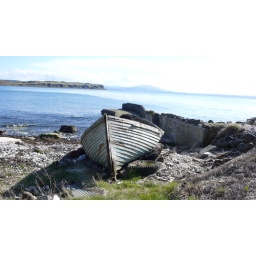
A boat on the beach near to the harbour area. The boat is abandoned and full of old fishing paraphanalia.